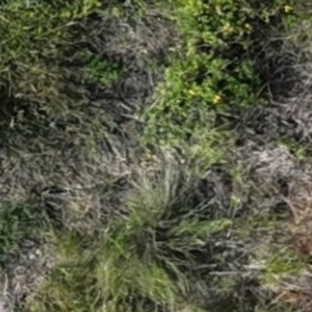
Month: july